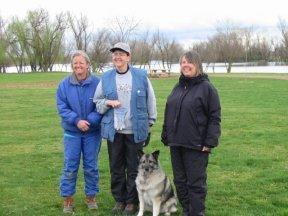
Norwegian_elkhound